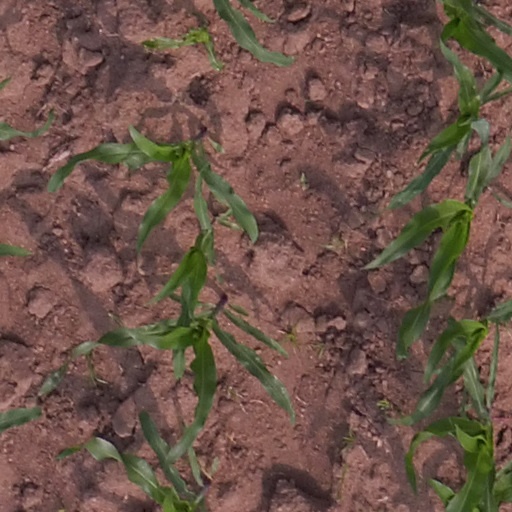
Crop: maize; corn